Daniel Wise (American football)

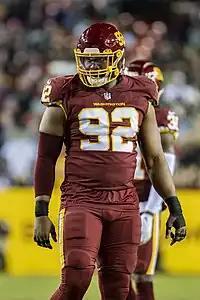
Wise in 2021

On January 12, 2021, Wise signed a reserve/futures contract with the Washington Football Team. He was released on August 31, 2021, but re-signed to the practice squad the following day. He was elevated to the active roster for the team's Week 3 game against the Buffalo Bills, and reverted back to the practice squad following the game. Washington signed Wise to their active roster on November 16, 2021. He suffered a knee injury in Week 15 and was placed on injured reserve on December 24.